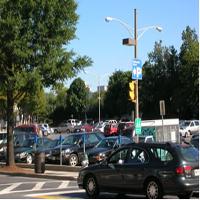
Weather: sun or clear